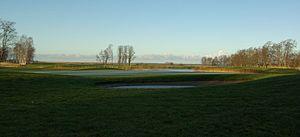
Manniva est un village situé dans la Commune de Jõelähtme du Comté de Harju en Estonie.